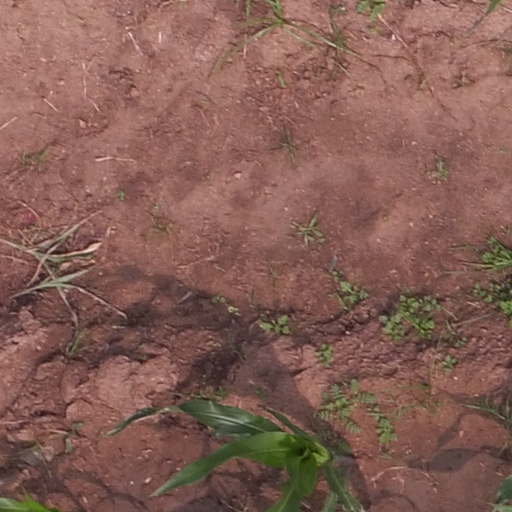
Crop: maize; corn